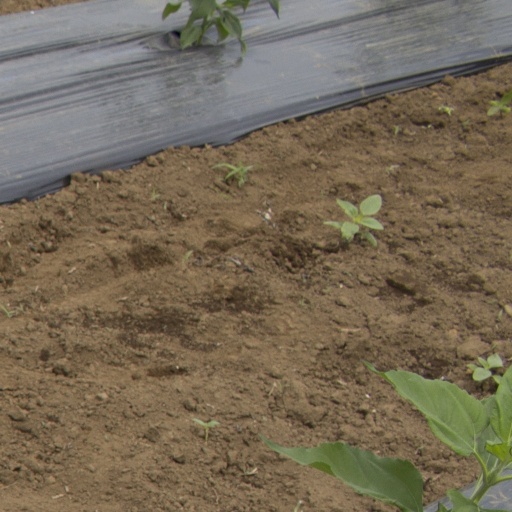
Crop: Jerusalem artichoke